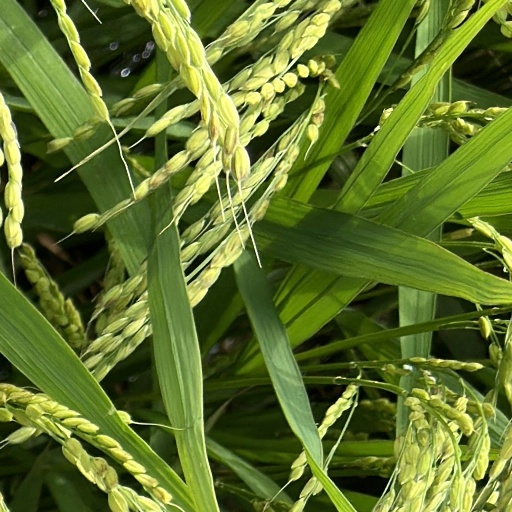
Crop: rice